Sherman, Texas minor league baseball teams

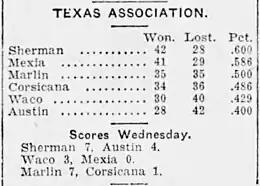
Final standings for the first half of the 1923 split season, as published on June 28, 1923, in the "Austin American-Statesman"

The Twins played during 1923, 1946, and 1952 in the Class D Texas Association, Class C East Texas League, and Class D Sooner State League, respectively.